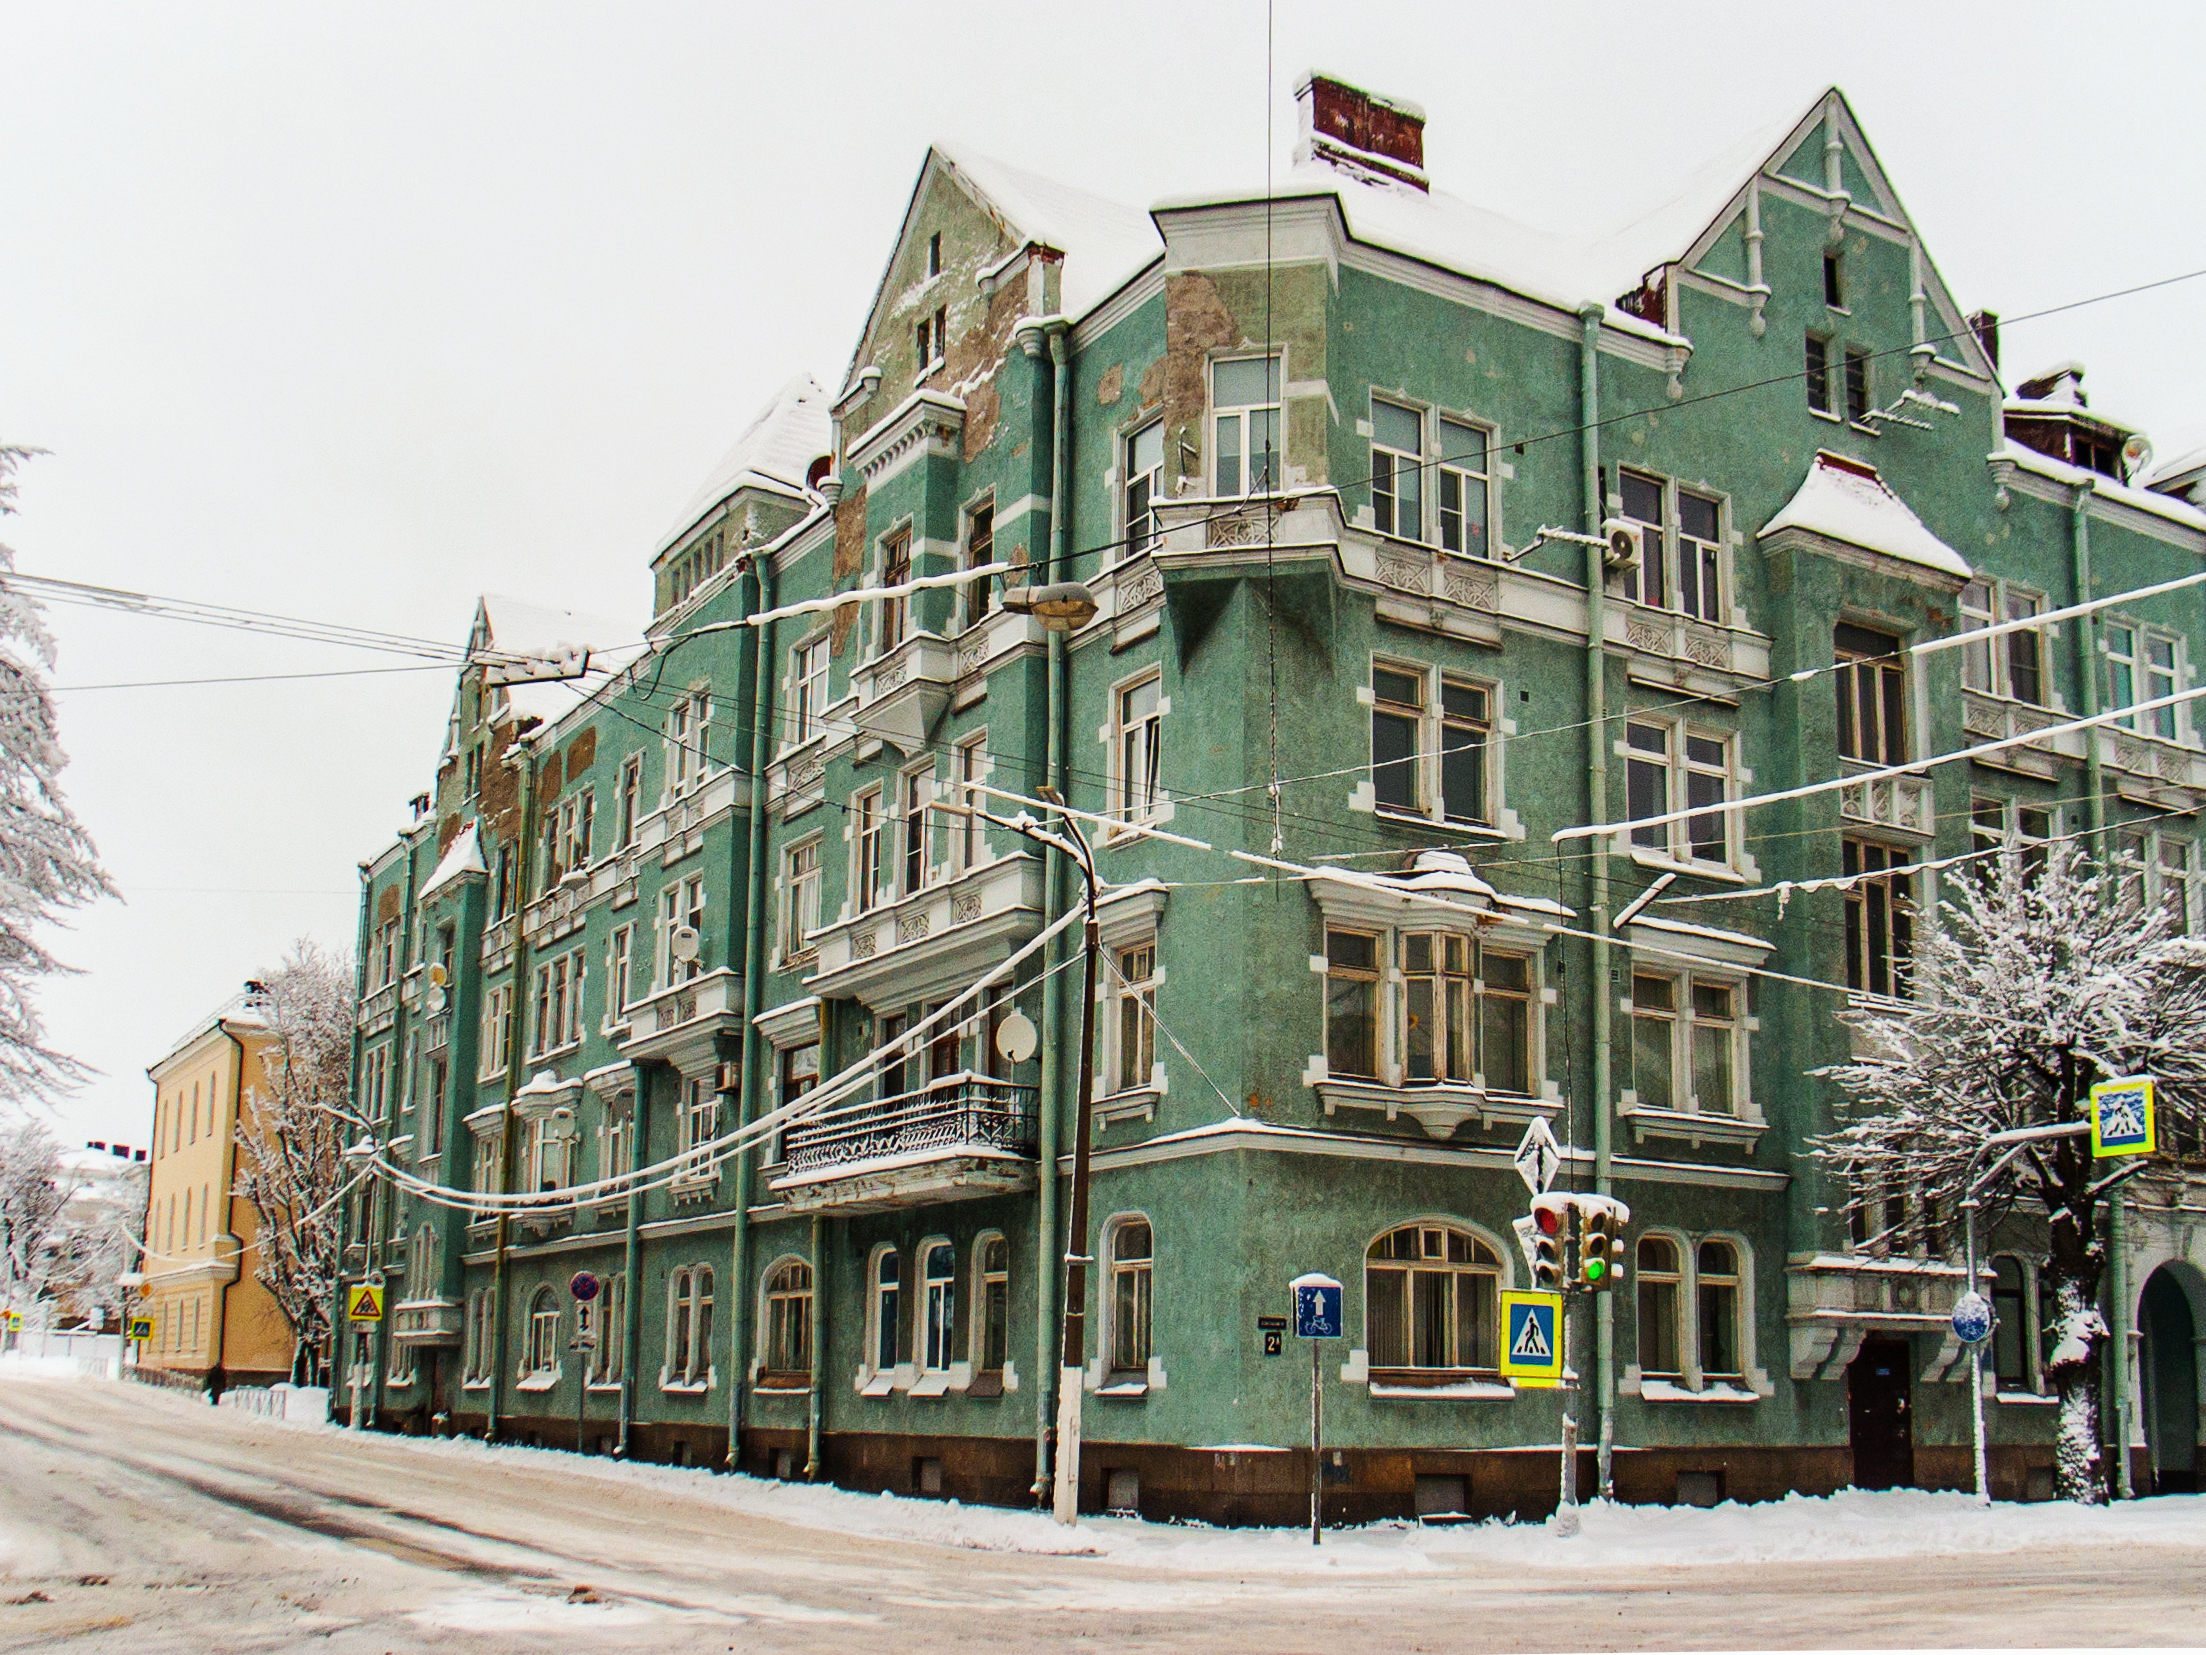
images, building, sky, window, snow, condominium, urban design, tree, residential area, facade, real estate, commercial building, street light, metropolitan area, metropolis, city, apartment, door, slope, winter, mixed use, house, road, freezing, suburb, downtown, street, home, electricity, medieval architecture, intersection, estate, light fixture, transport, roof, traffic light, illustration, tower block